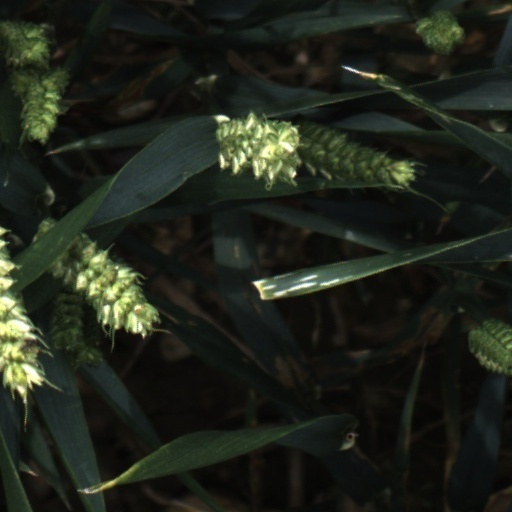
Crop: wheat